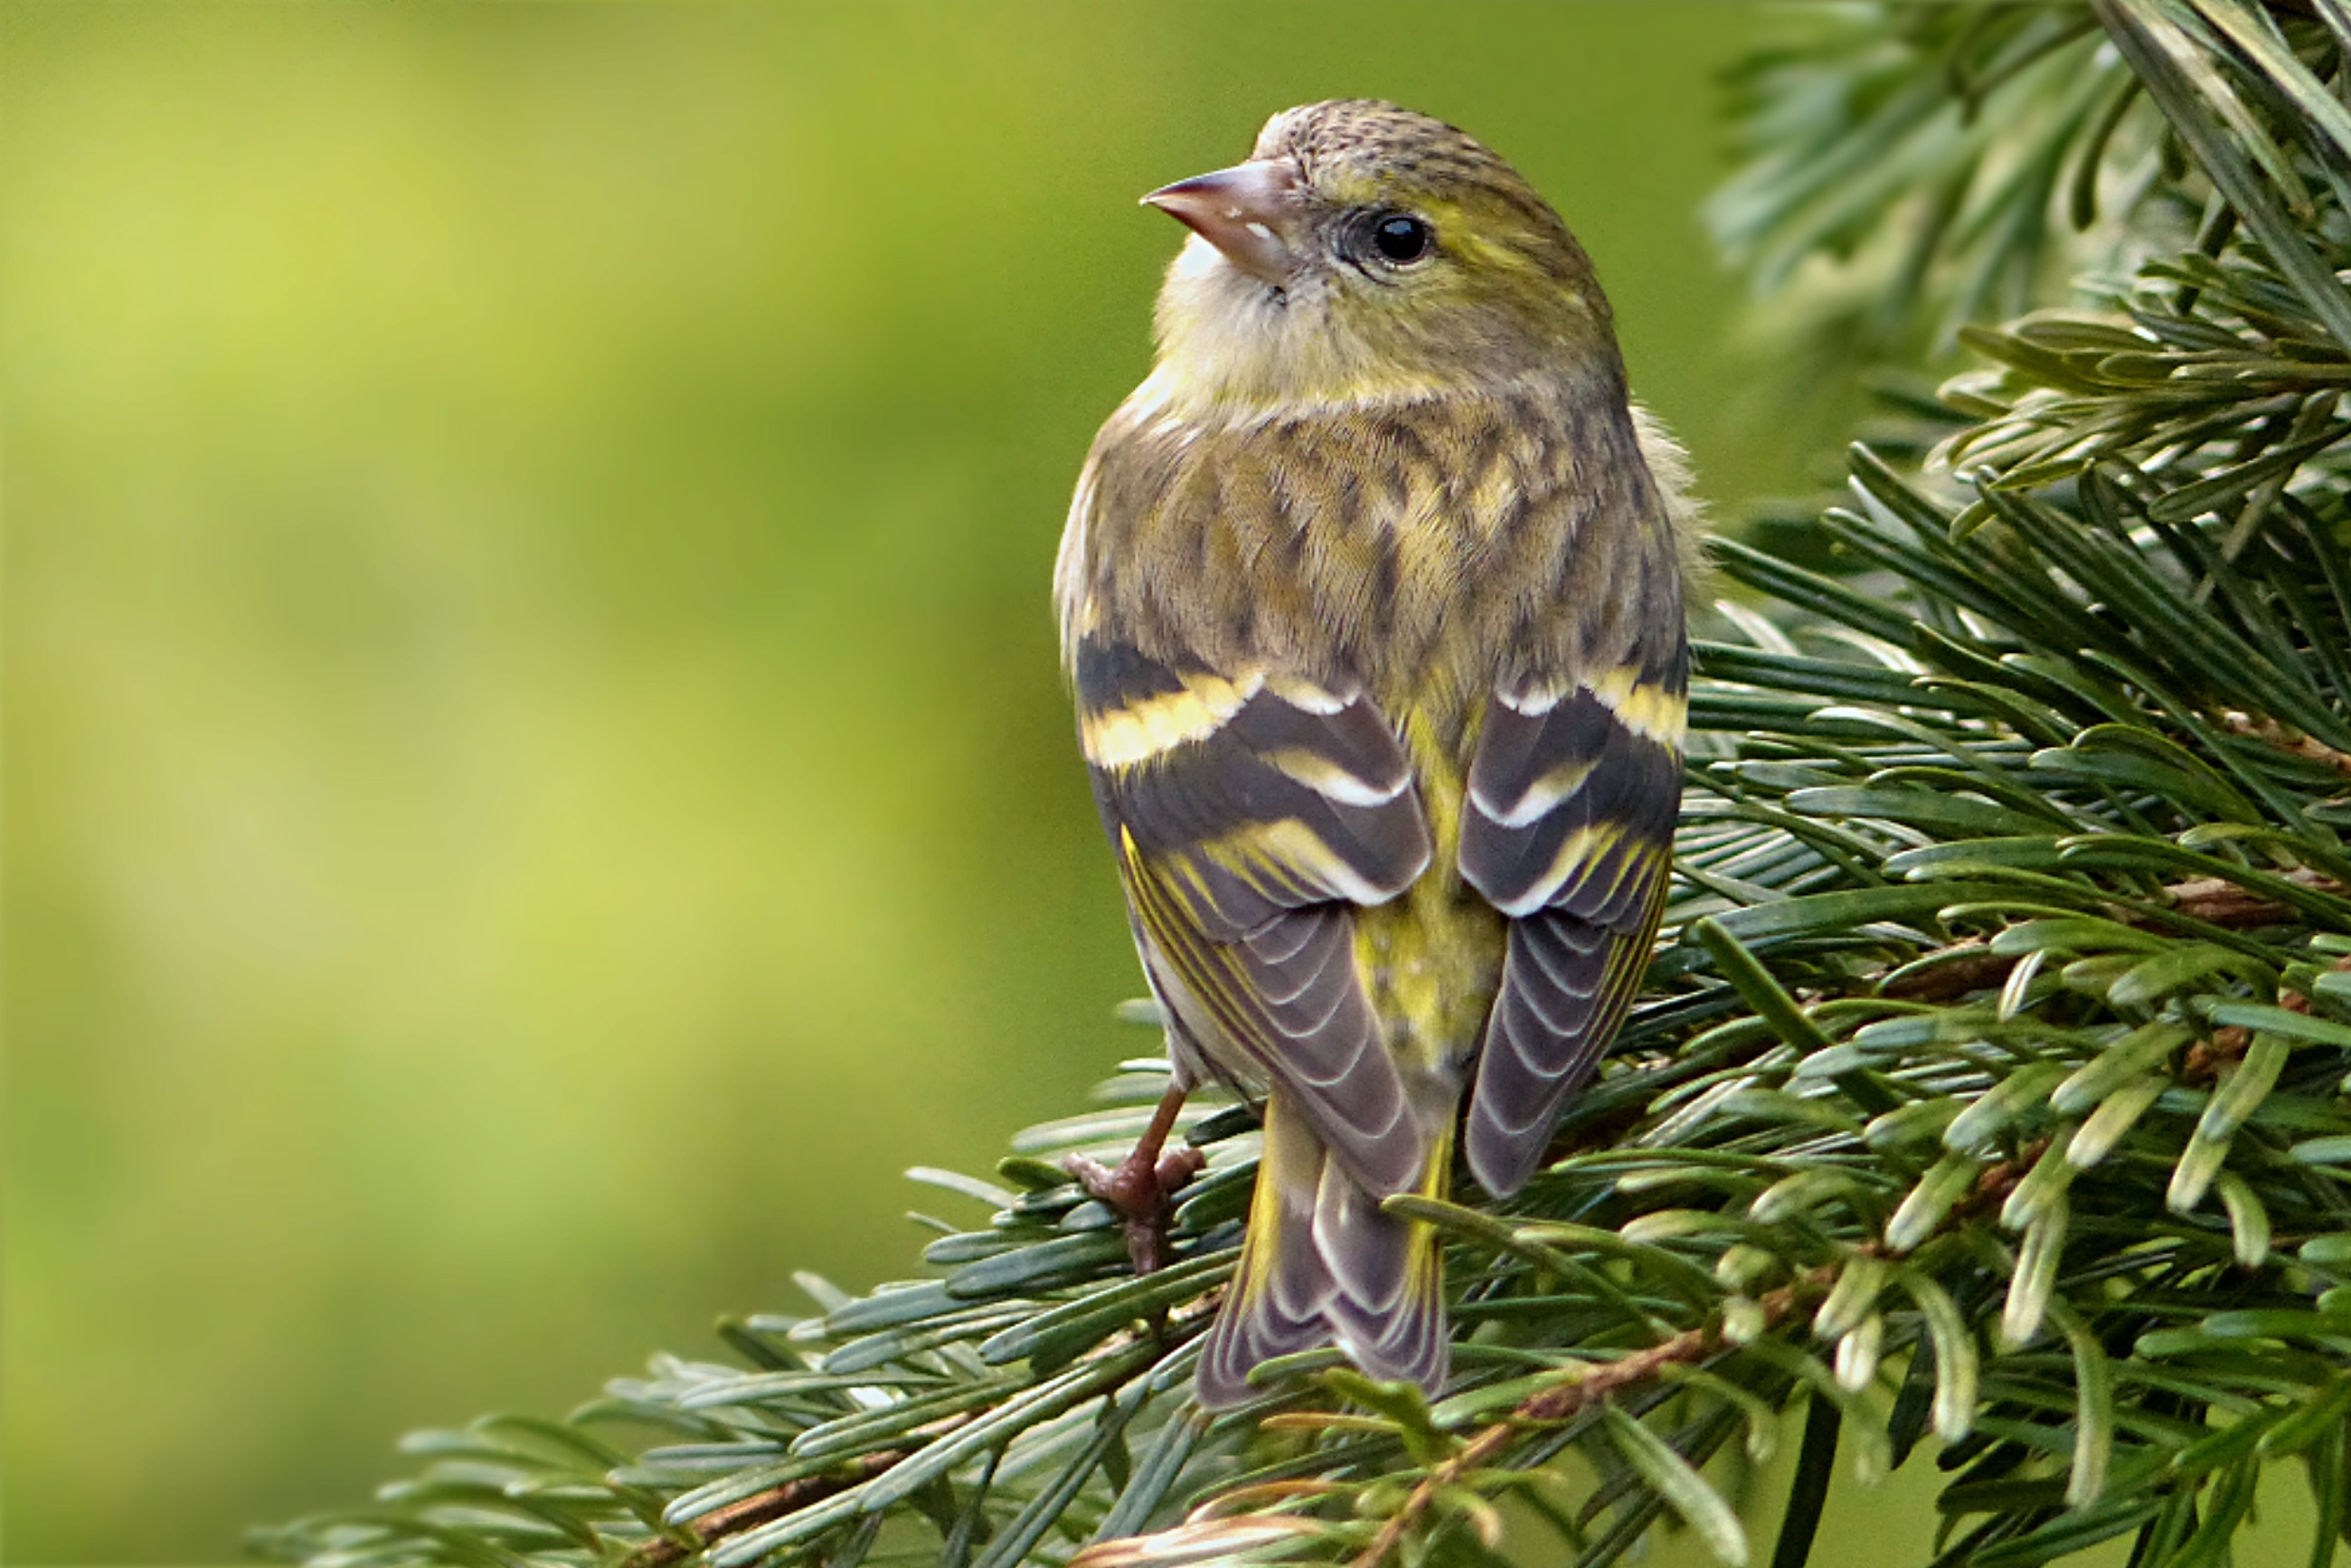
tree, branch, winter, bird, flower, animal, female, wildlife, beak, garden, fauna, bird of prey, vertebrate, foraging, cape canary, serinus, perching bird